Glenmore Homestead, Rockhampton

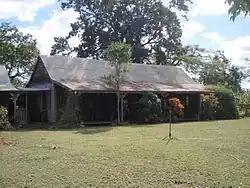
Glenmore Homestead, 2009

Glenmore Homestead is a heritage-listed homestead at Belmont Road, Parkhurst, Rockhampton Region, Queensland, Australia. It was built from to . The homestead and associated buildings once belonged to pastoral run on the Fitzroy River, seven kilometres northwest of Rockhampton, Queensland. Originally much larger at 127 square miles the current size of the property is . It was added to the Queensland Heritage Register on 21 October 1992.